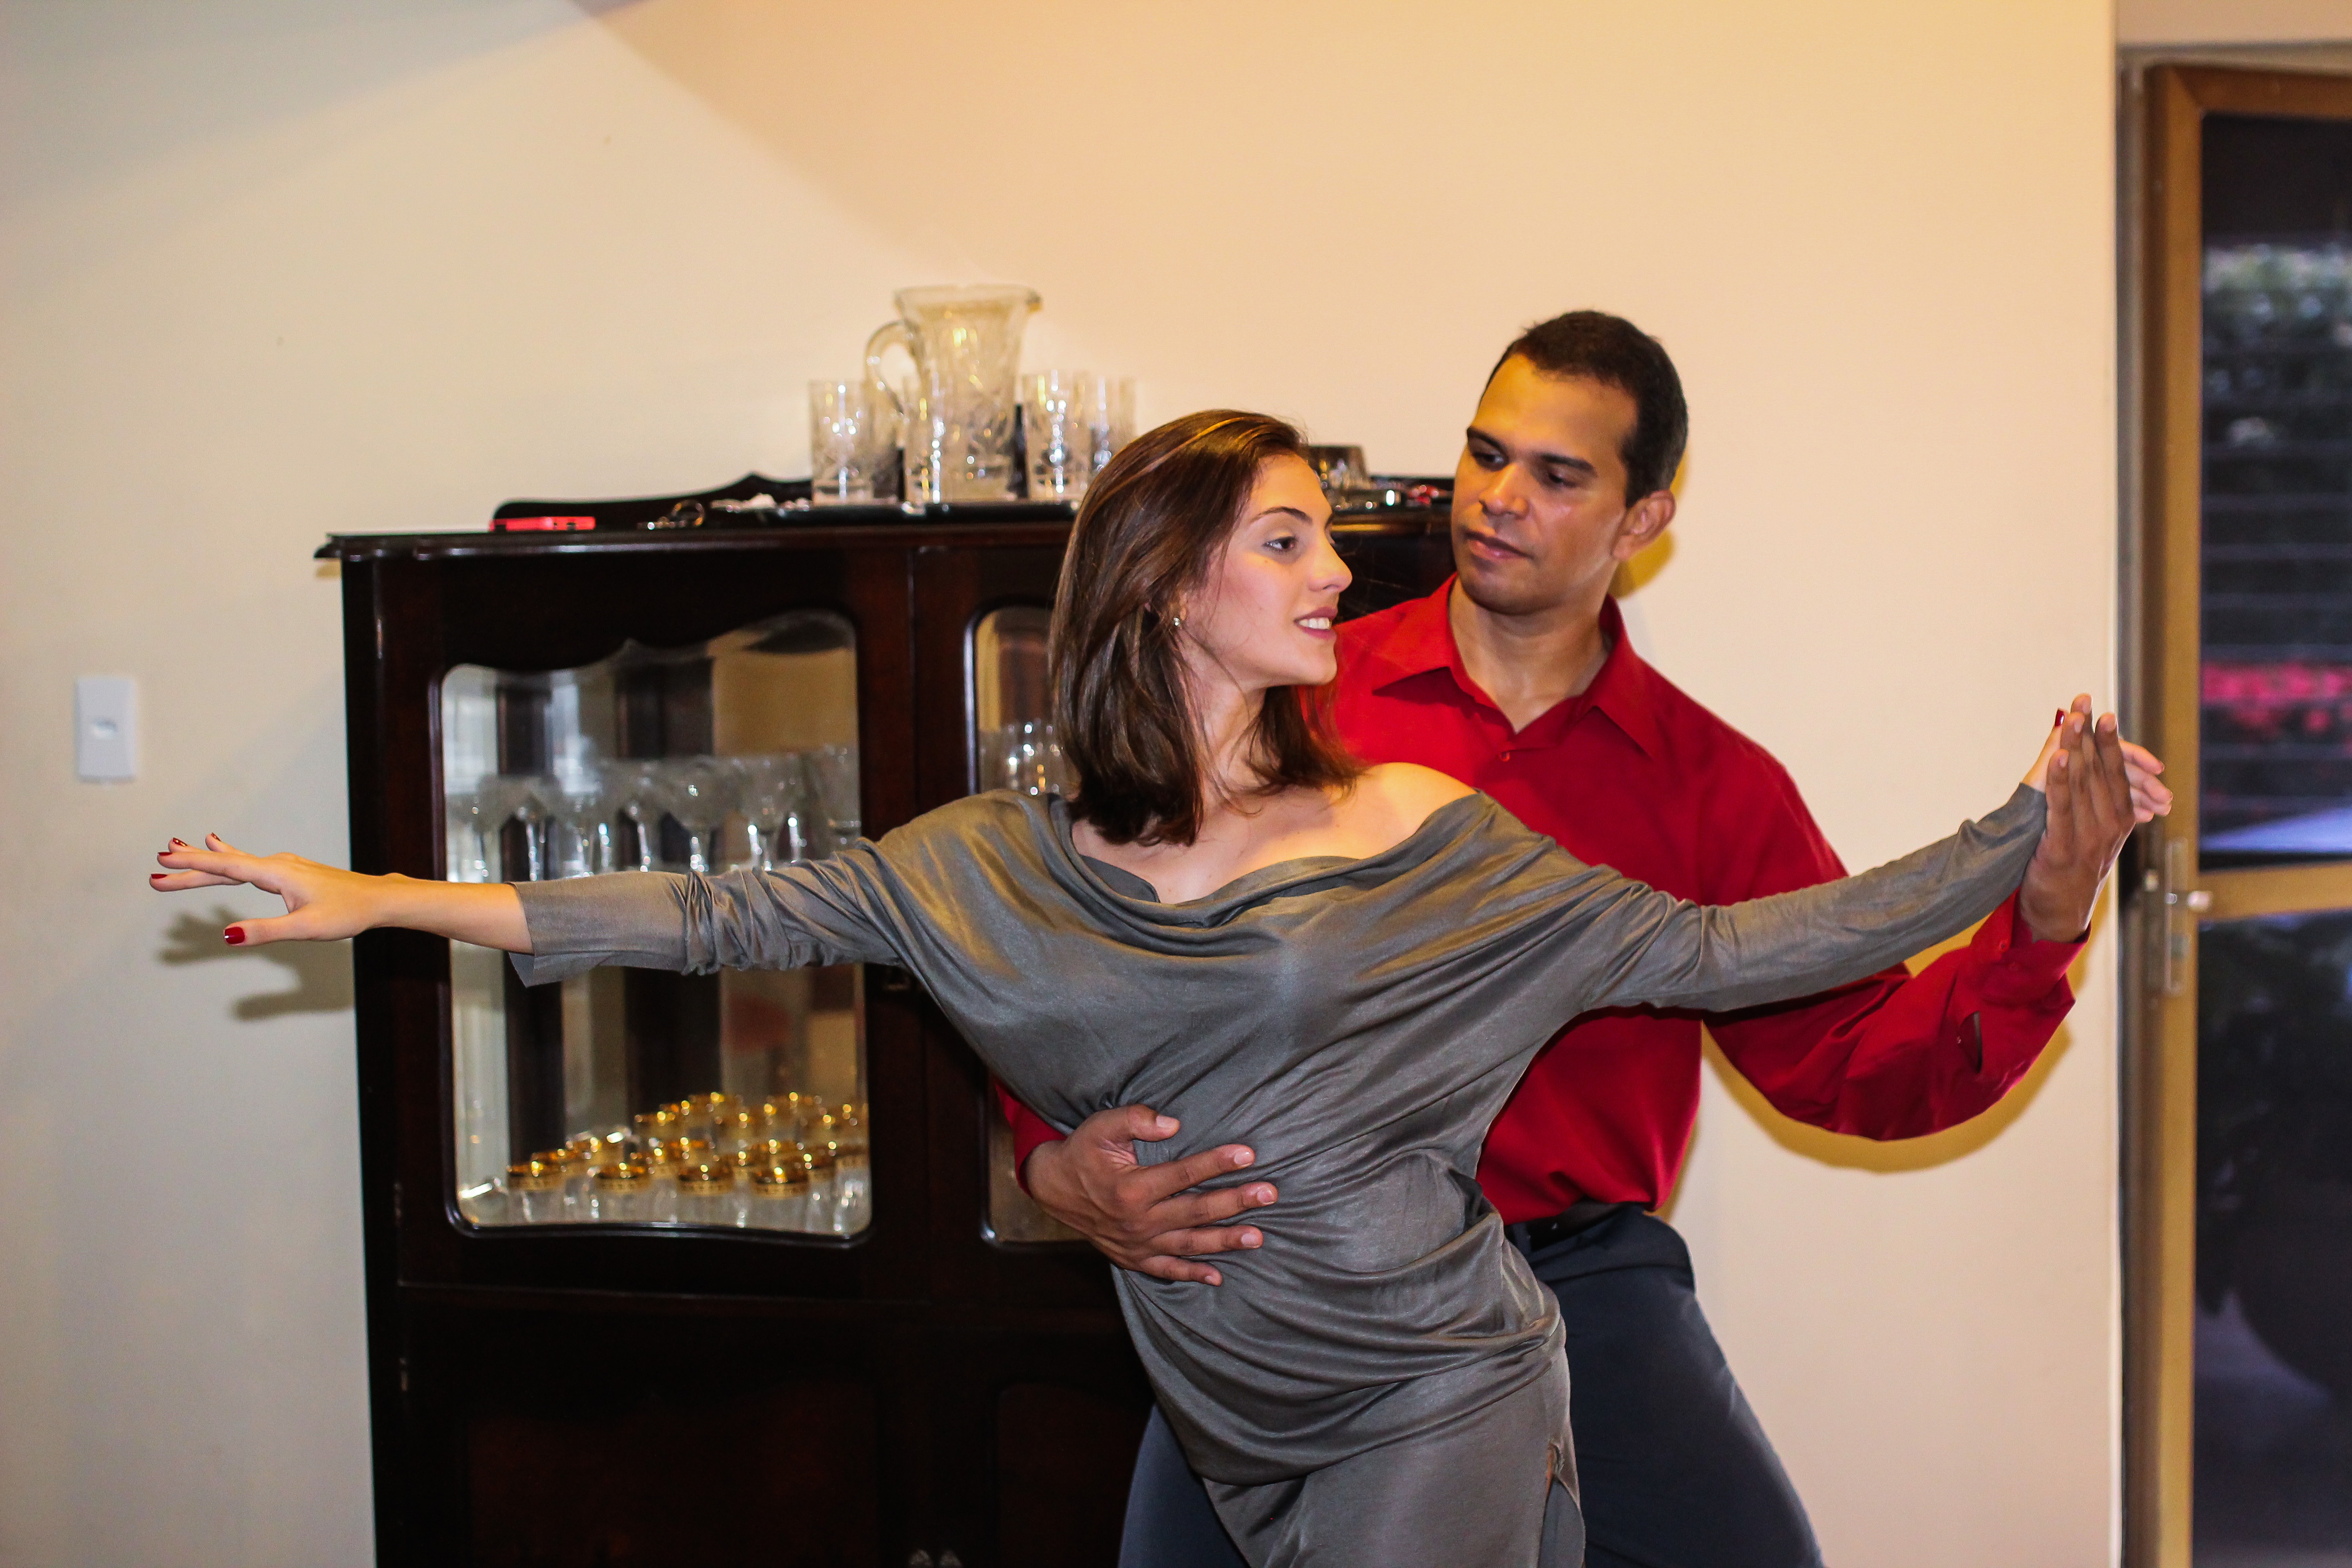
dance, fun, singing, dancing, danse, bolero, event, tanzen, ballroom dance, ballroom dancing